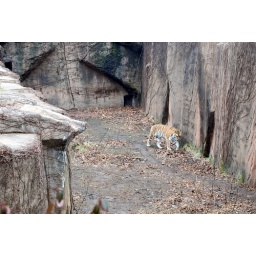
The Royal Bengal Tiger at Lincoln Park Zoo pacing around and calling like our house cat does.